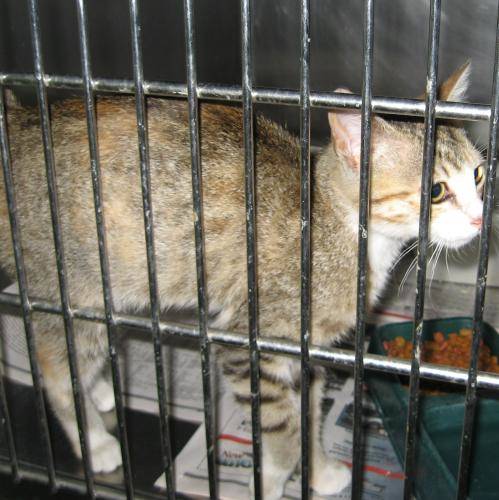
Label: cat